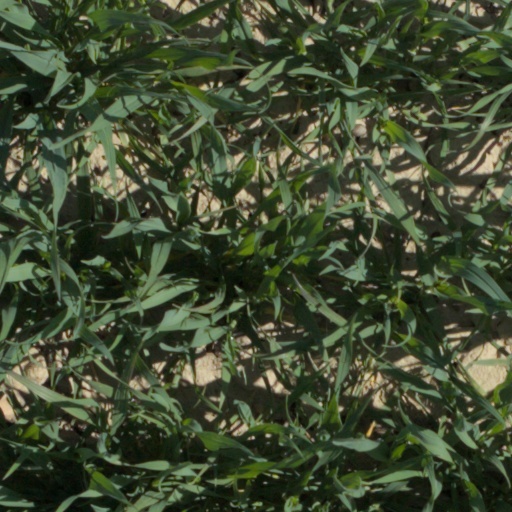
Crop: wheat